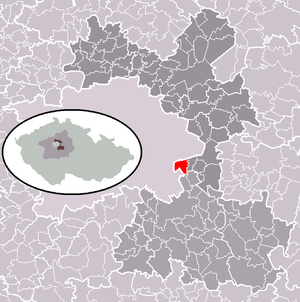
Sibřina est une commune du district de Prague-Est, dans la région de Bohême-Centrale, en République tchèque. Sa population s'élevait à 912 habitants en 2020.